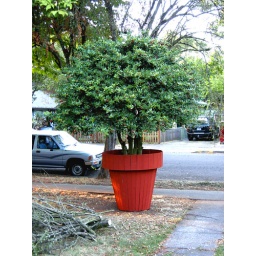
Since we're talkin street art, here's a piece I built around an existing tree over the summer......